Spy Hunter

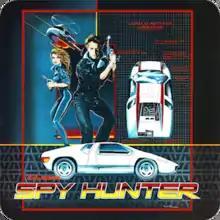
Arcade cabinet side art

Spy Hunter is a vehicular combat game developed by Bally Midway and released for arcades in 1983. The game draws inspiration from the James Bond films and was originally supposed to carry the James Bond brand. The object of the game is to drive down roads in the technologically advanced "Interceptor" car and destroy various enemy vehicles with a variety of onboard weapons. "Spy Hunter" was produced in both sit-down and standard upright versions with the latter being more common. The game's controls consist of a steering wheel in the form of a futuristic aircraft-style yoke with several special-purpose buttons, a two-position stick shift (offering 'low' and 'high' gears), and a pedal used for acceleration.